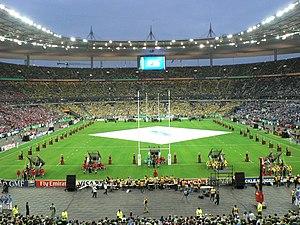
La Coupe du monde de rugby à XV 2007 se déroule du 7 septembre au 20 octobre 2007 en France, au pays de Galles et en Écosse. Il s’agit de la troisième phase finale de la compétition se disputant sur le sol européen. Le pays organisateur a été choisi en avril 2003.